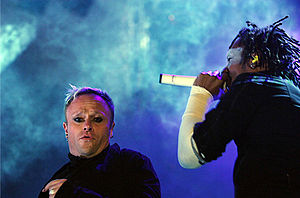
The Prodigy
The Prodigy i Schweiz, 2007.
The Prodigy er et engelsk band som opererer inden for flere musikgenrer fra rave, hardcore techno og industrial i starten af 1990'erne til alternative rock og big beat med punk indslag senere hen. Bandet består i øjeblikket af Liam Howlett, Keith Flint og Maxim Reality. Leeroy Thornhill var medlem af bandet fra 1990 til 2000.